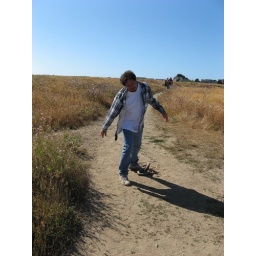
Mendocino - the big chains used to tie down the lumber ships were still in the ground